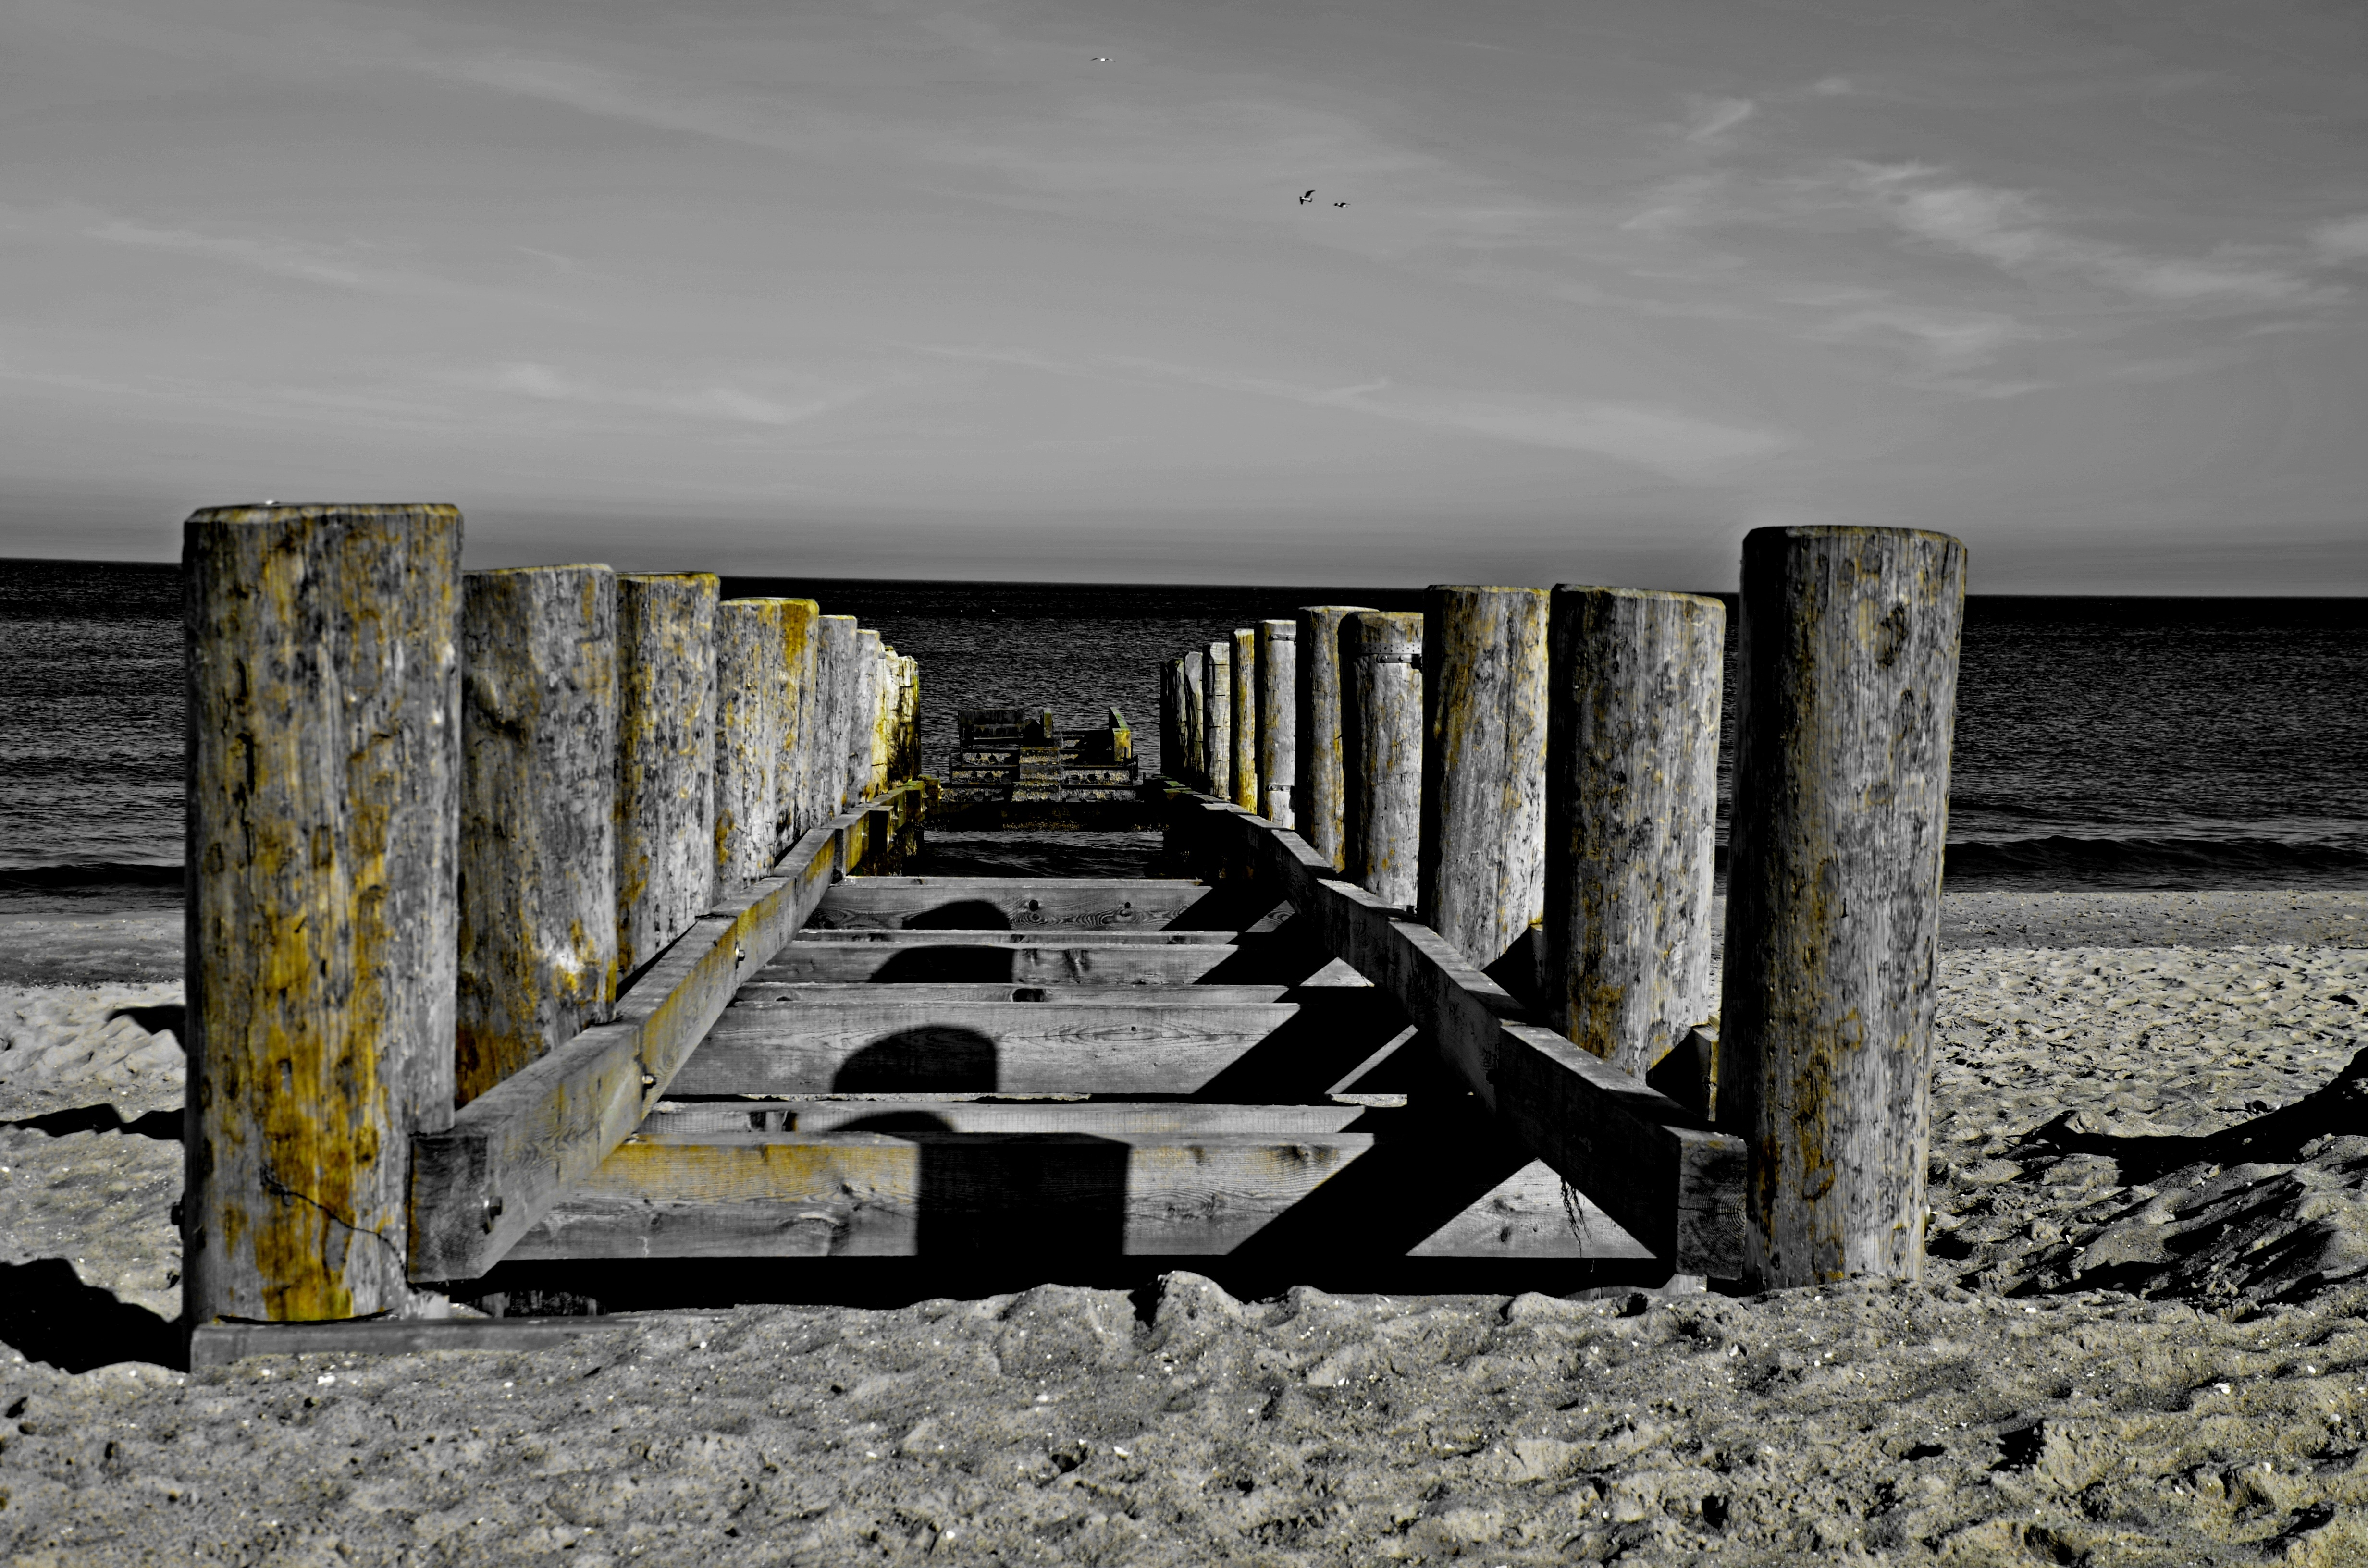
beach, sea, coast, water, nature, rock, horizon, winter, boardwalk, wood, white, lake, wall, web, scenic, peaceful, blue, black, jetty, monochrome, material, ruins, vision, overview, mood, distant, baltic sea, wooden posts, ancient history